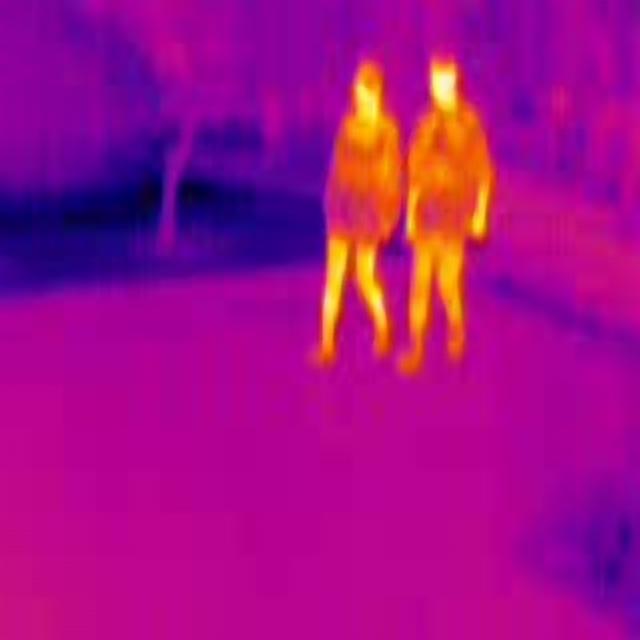
Detected objects:
label: person
label: person